AVer Information

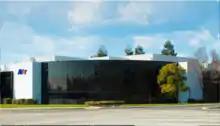
AVer Fremont, California Office

AVer Information's global operations are directed by co-founder and chairman Michael Kuo and president Andy Hsi from AVer's world headquarters in New Taipei City, Taiwan. The company has 7 branch offices located in the Netherlands, the United Kingdom, France, Spain, China, Japan and the United States, as well as local sales representatives in Germany, Korea and Thailand. The United States branch office handles AVer's operations in the United States, Canada, and Latin America and is overseen by United States co-founder and president Arthur Pait.